Only the Wind Knows the Answer

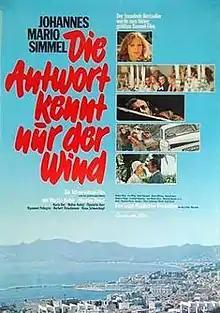
Film poster

Only the Wind Knows the Answer is a 1974 West German-French thriller film directed by Alfred Vohrer and starring Maurice Ronet, Marthe Keller and Karin Dor. It was entered into the 9th Moscow International Film Festival. Location shooting took place on the French Riviera, Zurich, Frankfurt and Munich.